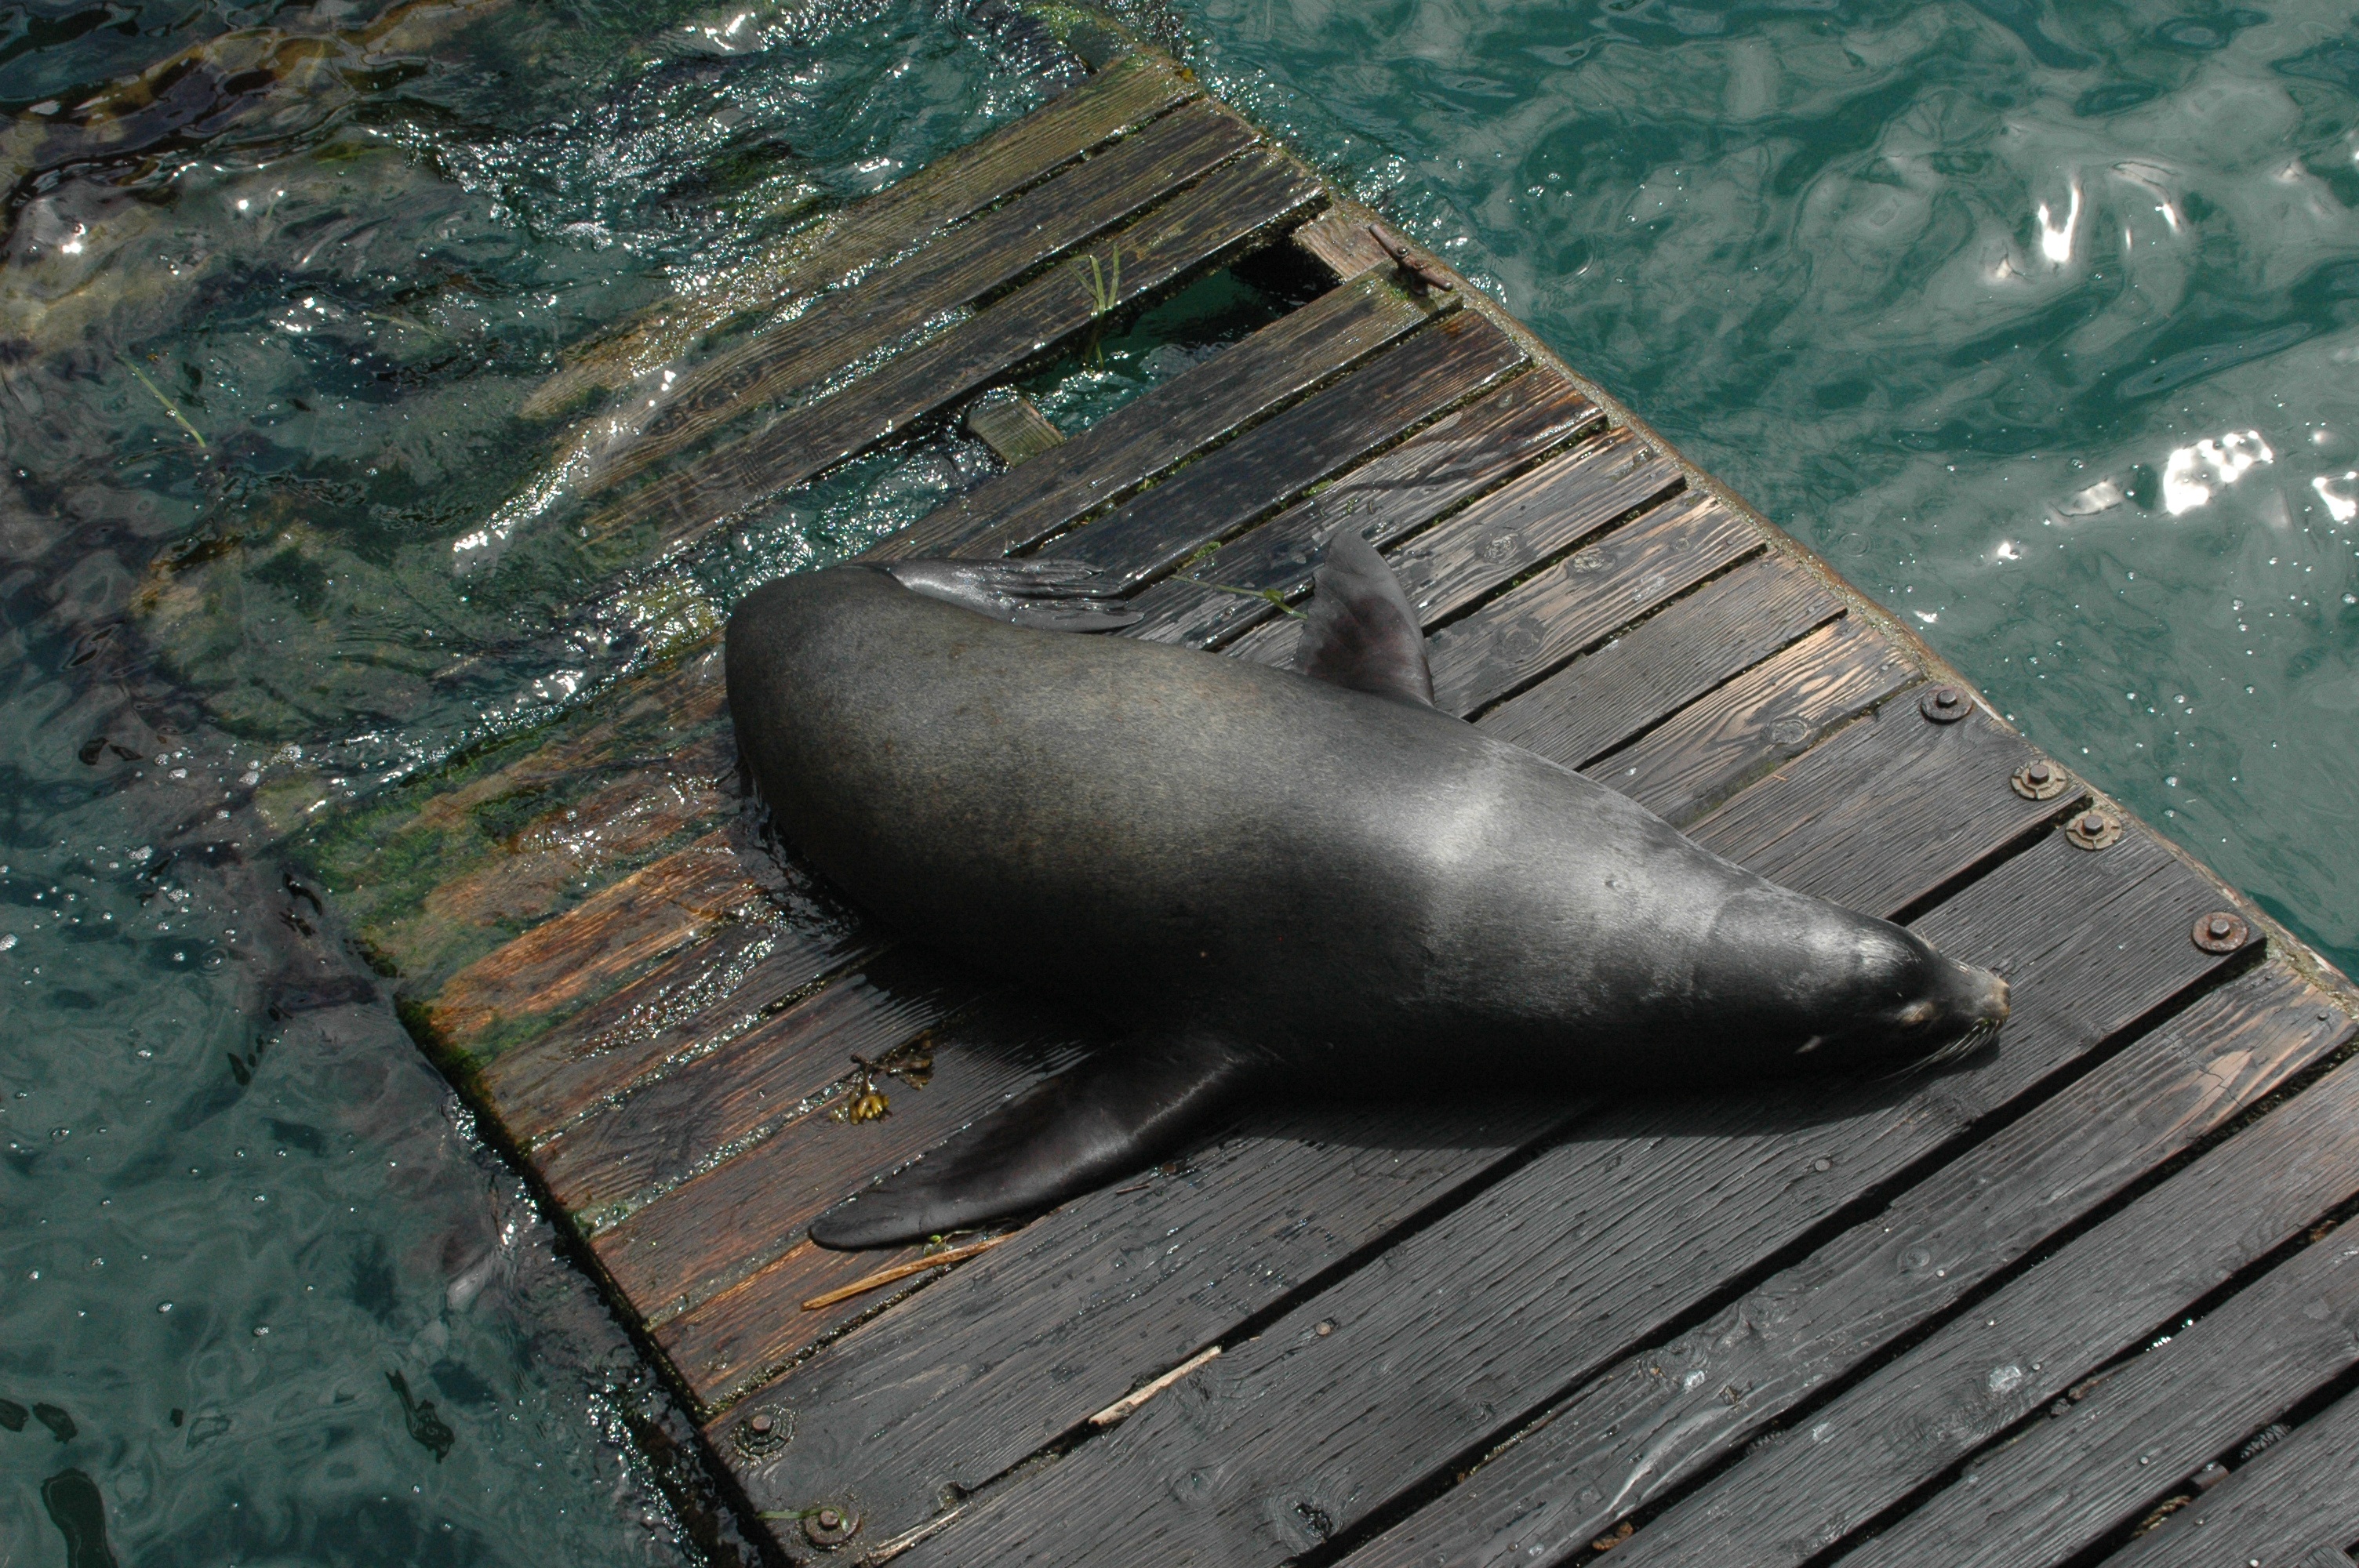
sea, water, nature, dock, animal, cute, wildlife, vehicle, brown, mammal, sea lion, outdoors, marine, pacific, oregon, marine mammal, marine biology